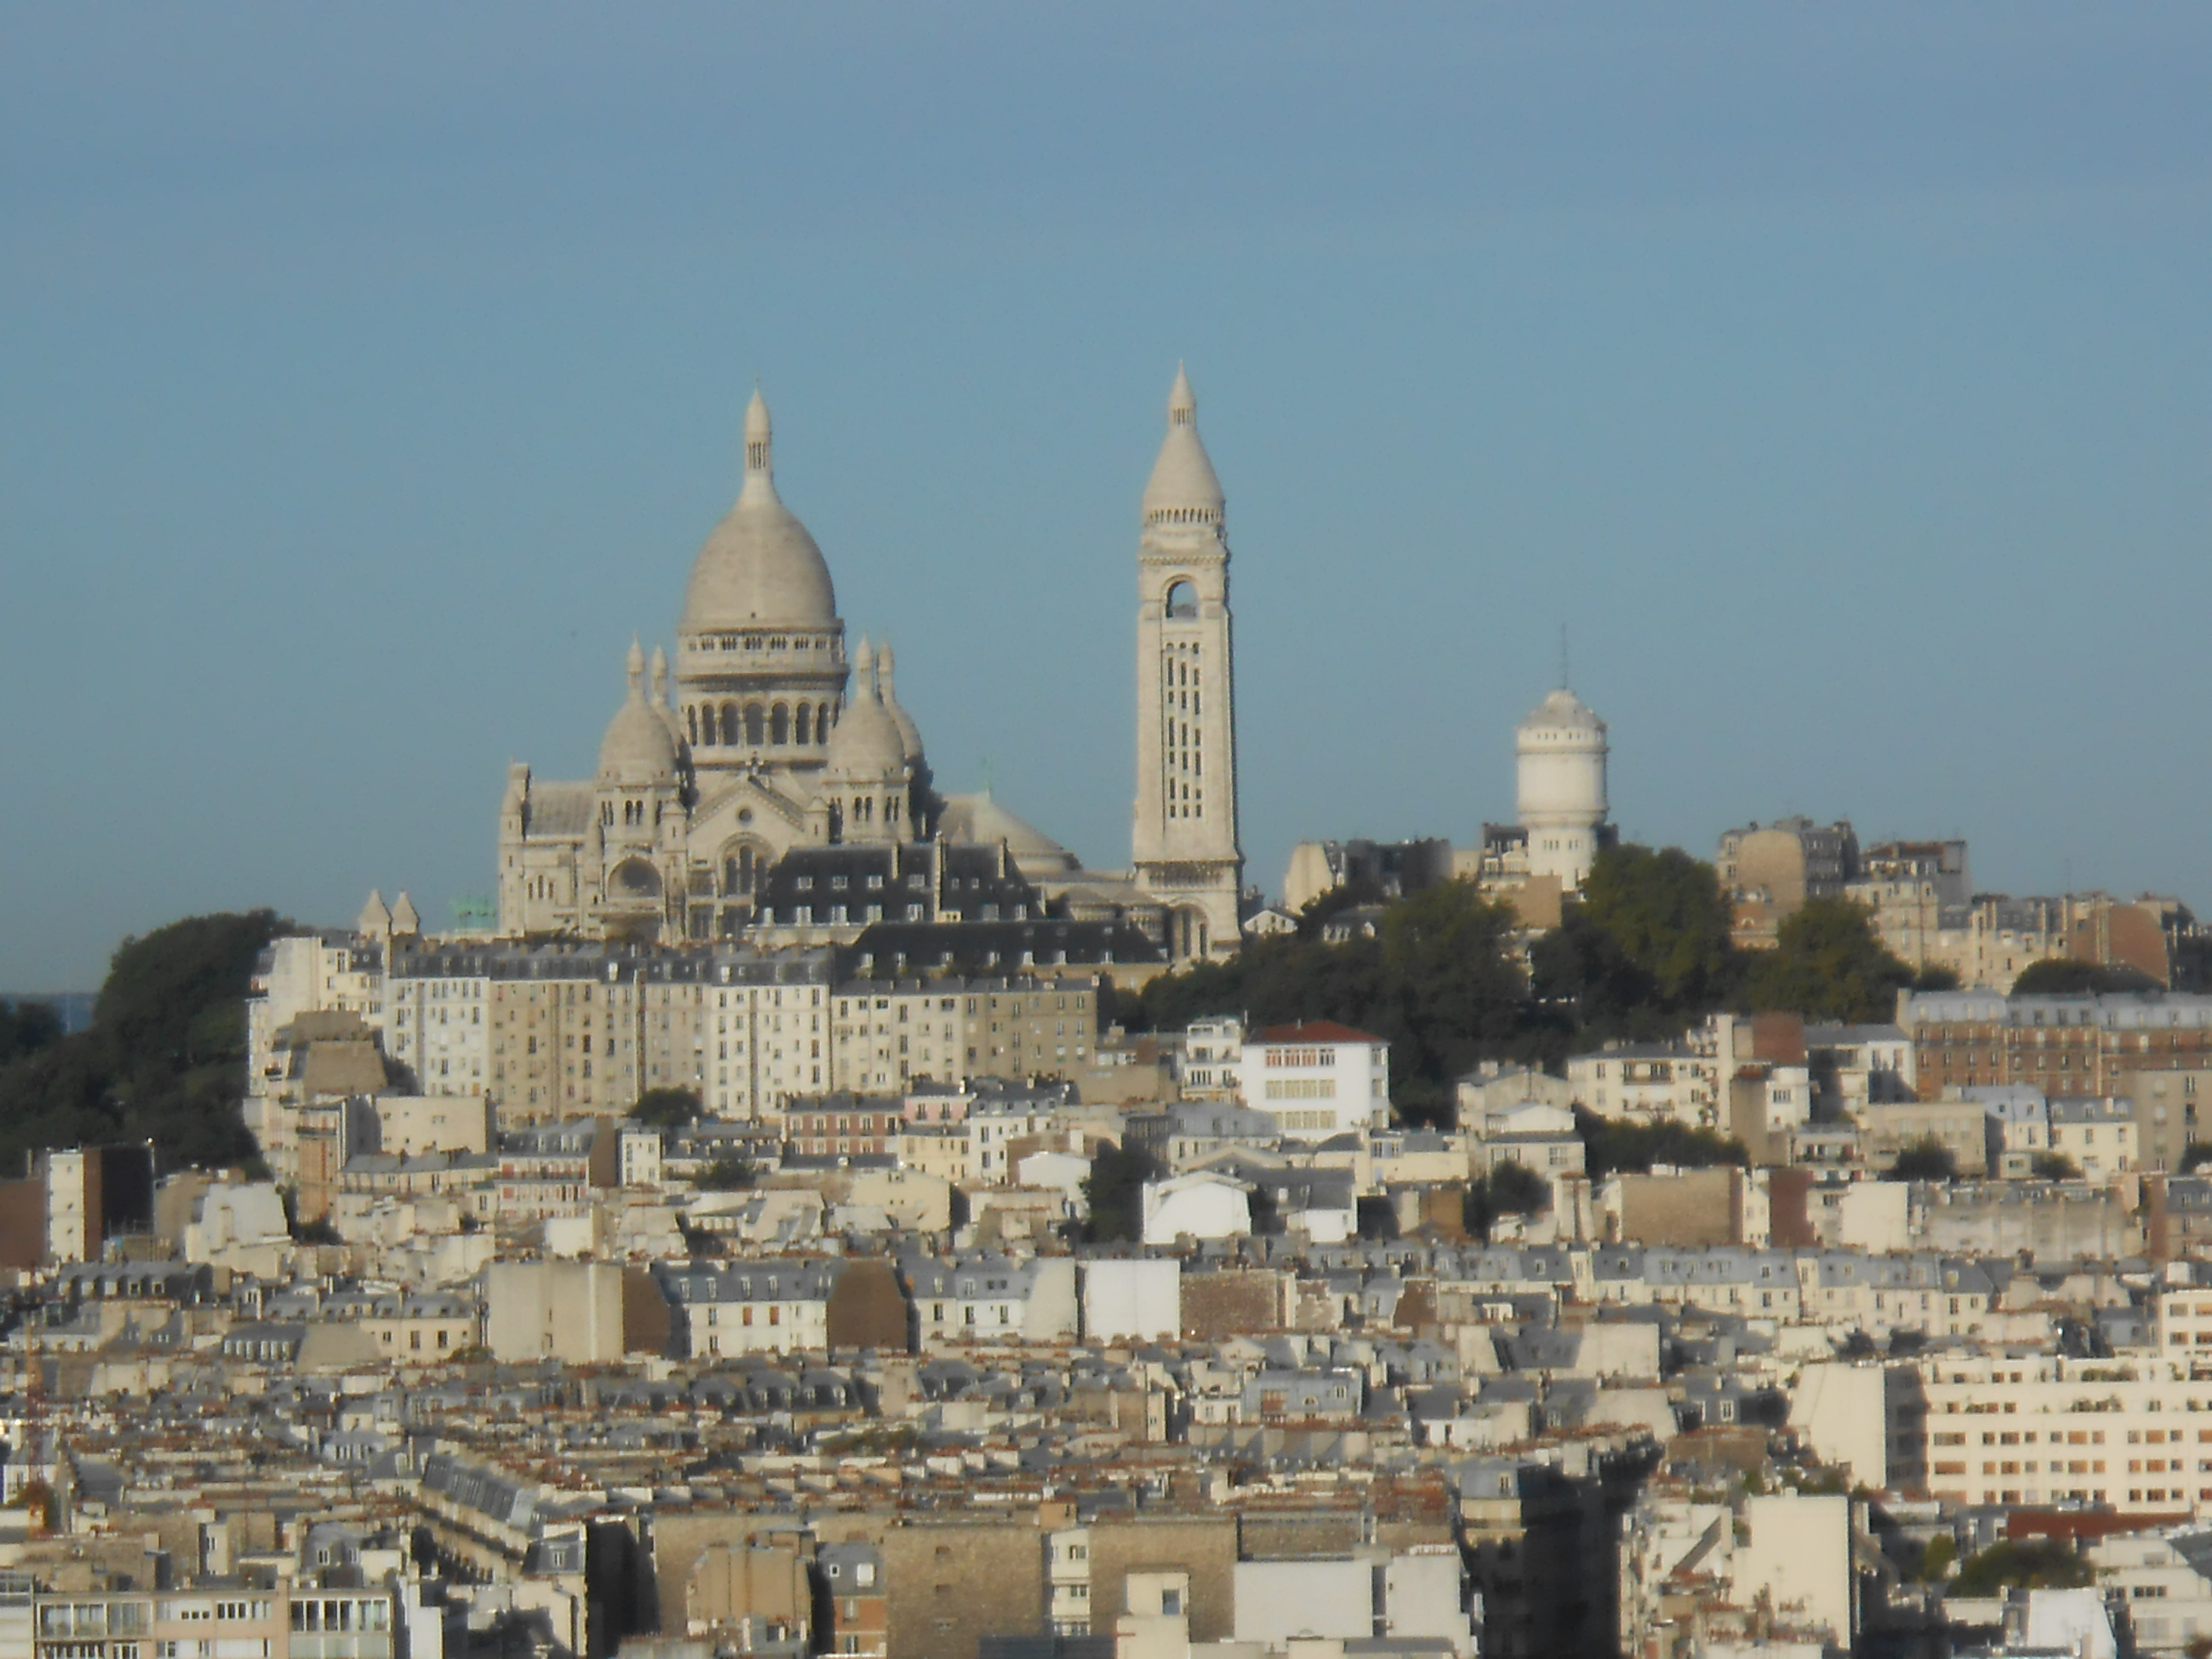
paris, skyline, church, montmartre, hill, buildings, architecture, city, sky, christian, artists, day, landmark, facade, roof, urban area, dome, finial, human settlement, historic site, byzantine architecture, place of worship, tourist attraction, holy places, spire, classical architecture, tower, cityscape, mosque, unesco world heritage site, suburb, turret, steeple, medieval architecture, history, monument, ancient history